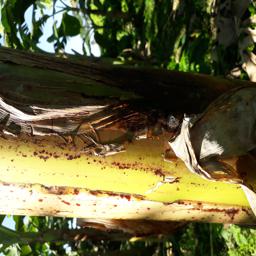
Label: PSEUDOSTEM WEEVIL